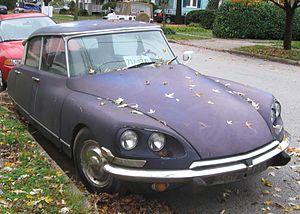
André Citroën était inspiré et fasciné par l'industrie automobile américaine. Il s'intéressa dès 1920 à ce marché, la première Citroën arriva aux États-Unis en 1938 ; c'était une Traction Avant. La dernière sera une CX en 1977, bien que quelques modèles soient ensuite importés à titre individuel.